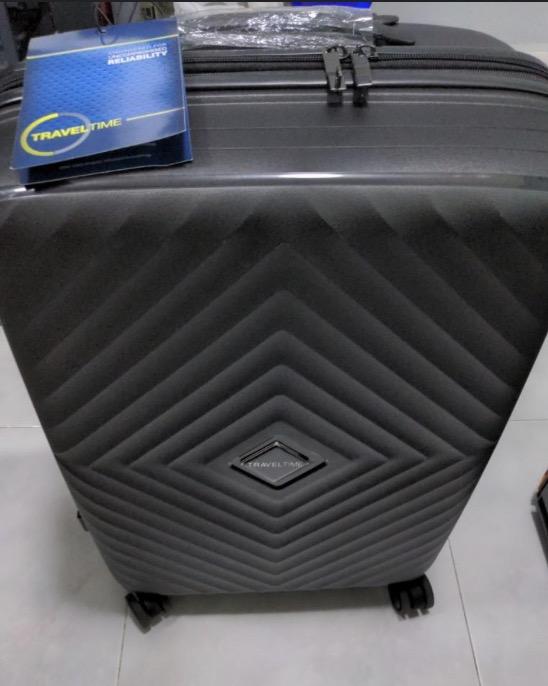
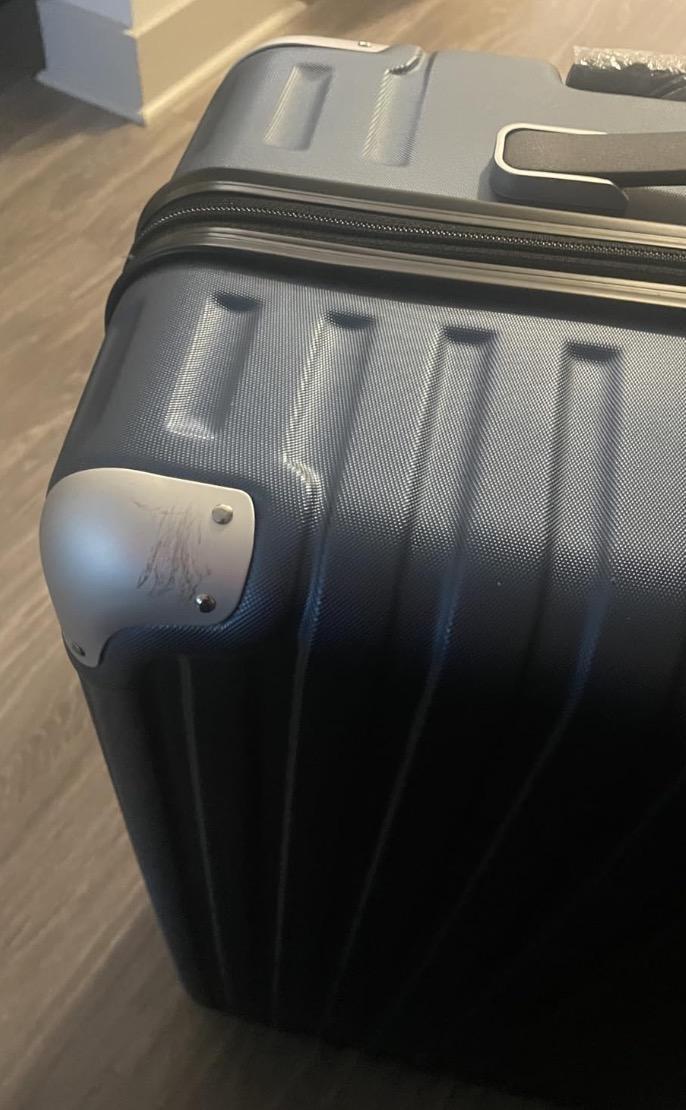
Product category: items_tea
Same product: no